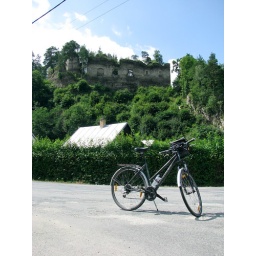
Many of the houses in this town have been repaired or fortified over the years with stones taken from this ruin.